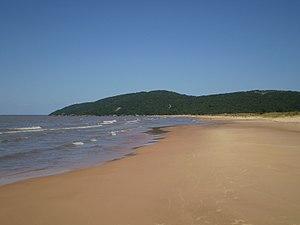
Le Parc d'État d'Itapuã est une réserve naturelle sous contrôle du Gouvernement de l'État du Rio Grande do Sul, dans le Sud du Brésil. Il a été créé le 14 juillet 1973, fait 5 566 ha et se trouve à 57 km de Porto Alegre, sur le territoire de la municipalité de Viamão. Il a été fermé pendant dix ans - jusqu'en avril 2002 - pour laisser la nature récupérer son espace mis à mal par l'Homme.